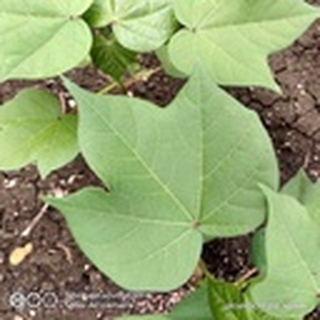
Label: healthy_cotton